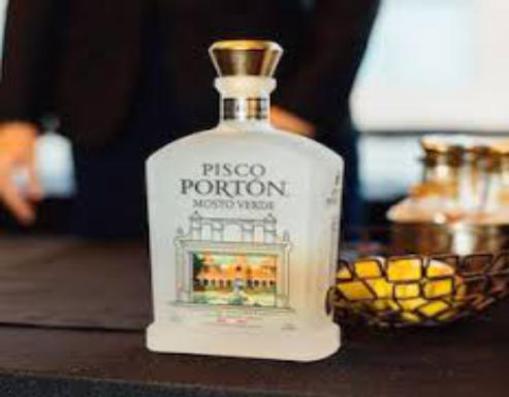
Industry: Food